Aesculapian snake

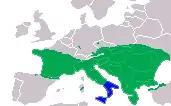
Respective approximate European ranges of Aesculapian snake (green) and Italian Aesculapian snake (blue).

The contiguous area of the previous nominotypical subspecies, "Zamenis longissimus longissimus", which is now the only recognized monotypic form, covers most of France except in the north (up to about the latitude of Paris), the Spanish Pyrenees and the eastern side of the Spanish northern coast, Italy (except the south and Sicily), all of the Balkan peninsula down to Greece and Asia Minor and parts of Central and Eastern Europe up until about the 49th parallel in the eastern part of the range (Switzerland, Austria, South Moravia (Podyjí/Thayatal in Austria) in the Czech Republic, Hungary, Slovakia, south Poland (mainly Bieszczady/Bukovec Mountains in Slovakia), Romania, south-west Ukraine).